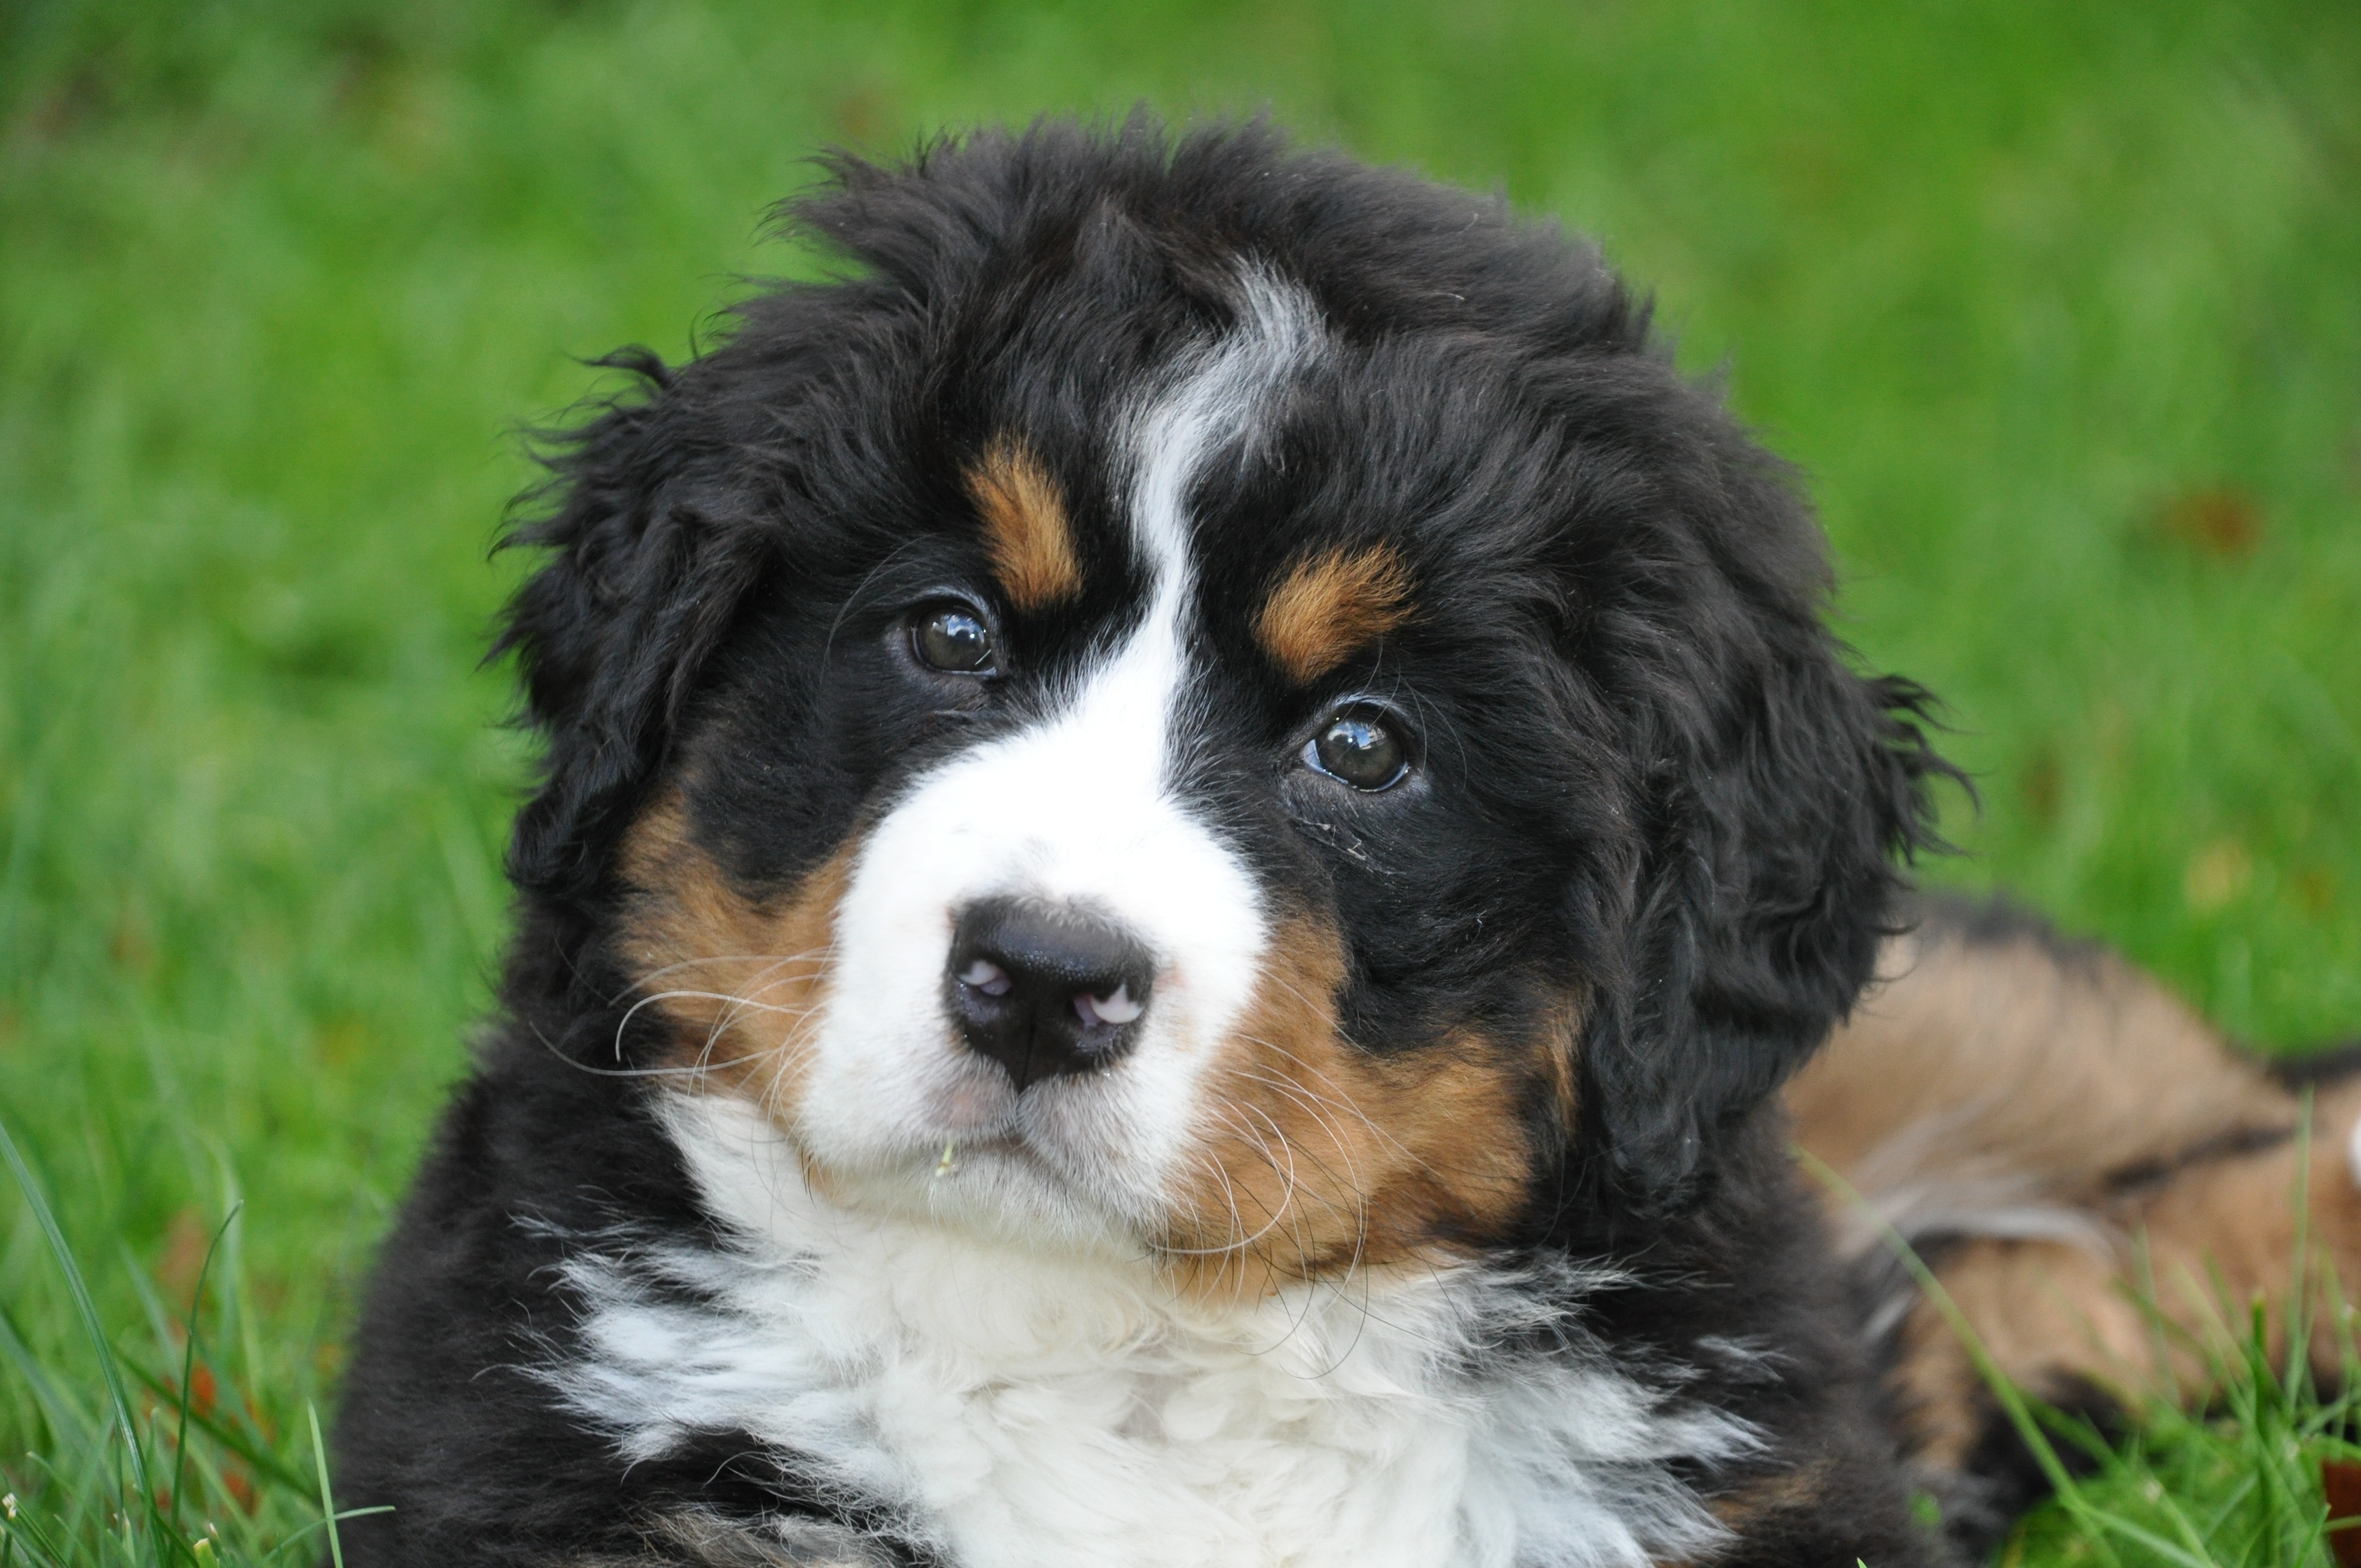
nature, dog, animal, green, mammal, family, vertebrate, dog breed, big dog, bernese mountain dog, entlebucher mountain dog, dog like mammal, carnivoran, miniature australian shepherd, greater swiss mountain dog, appenzeller sennenhund, moscow watchdog